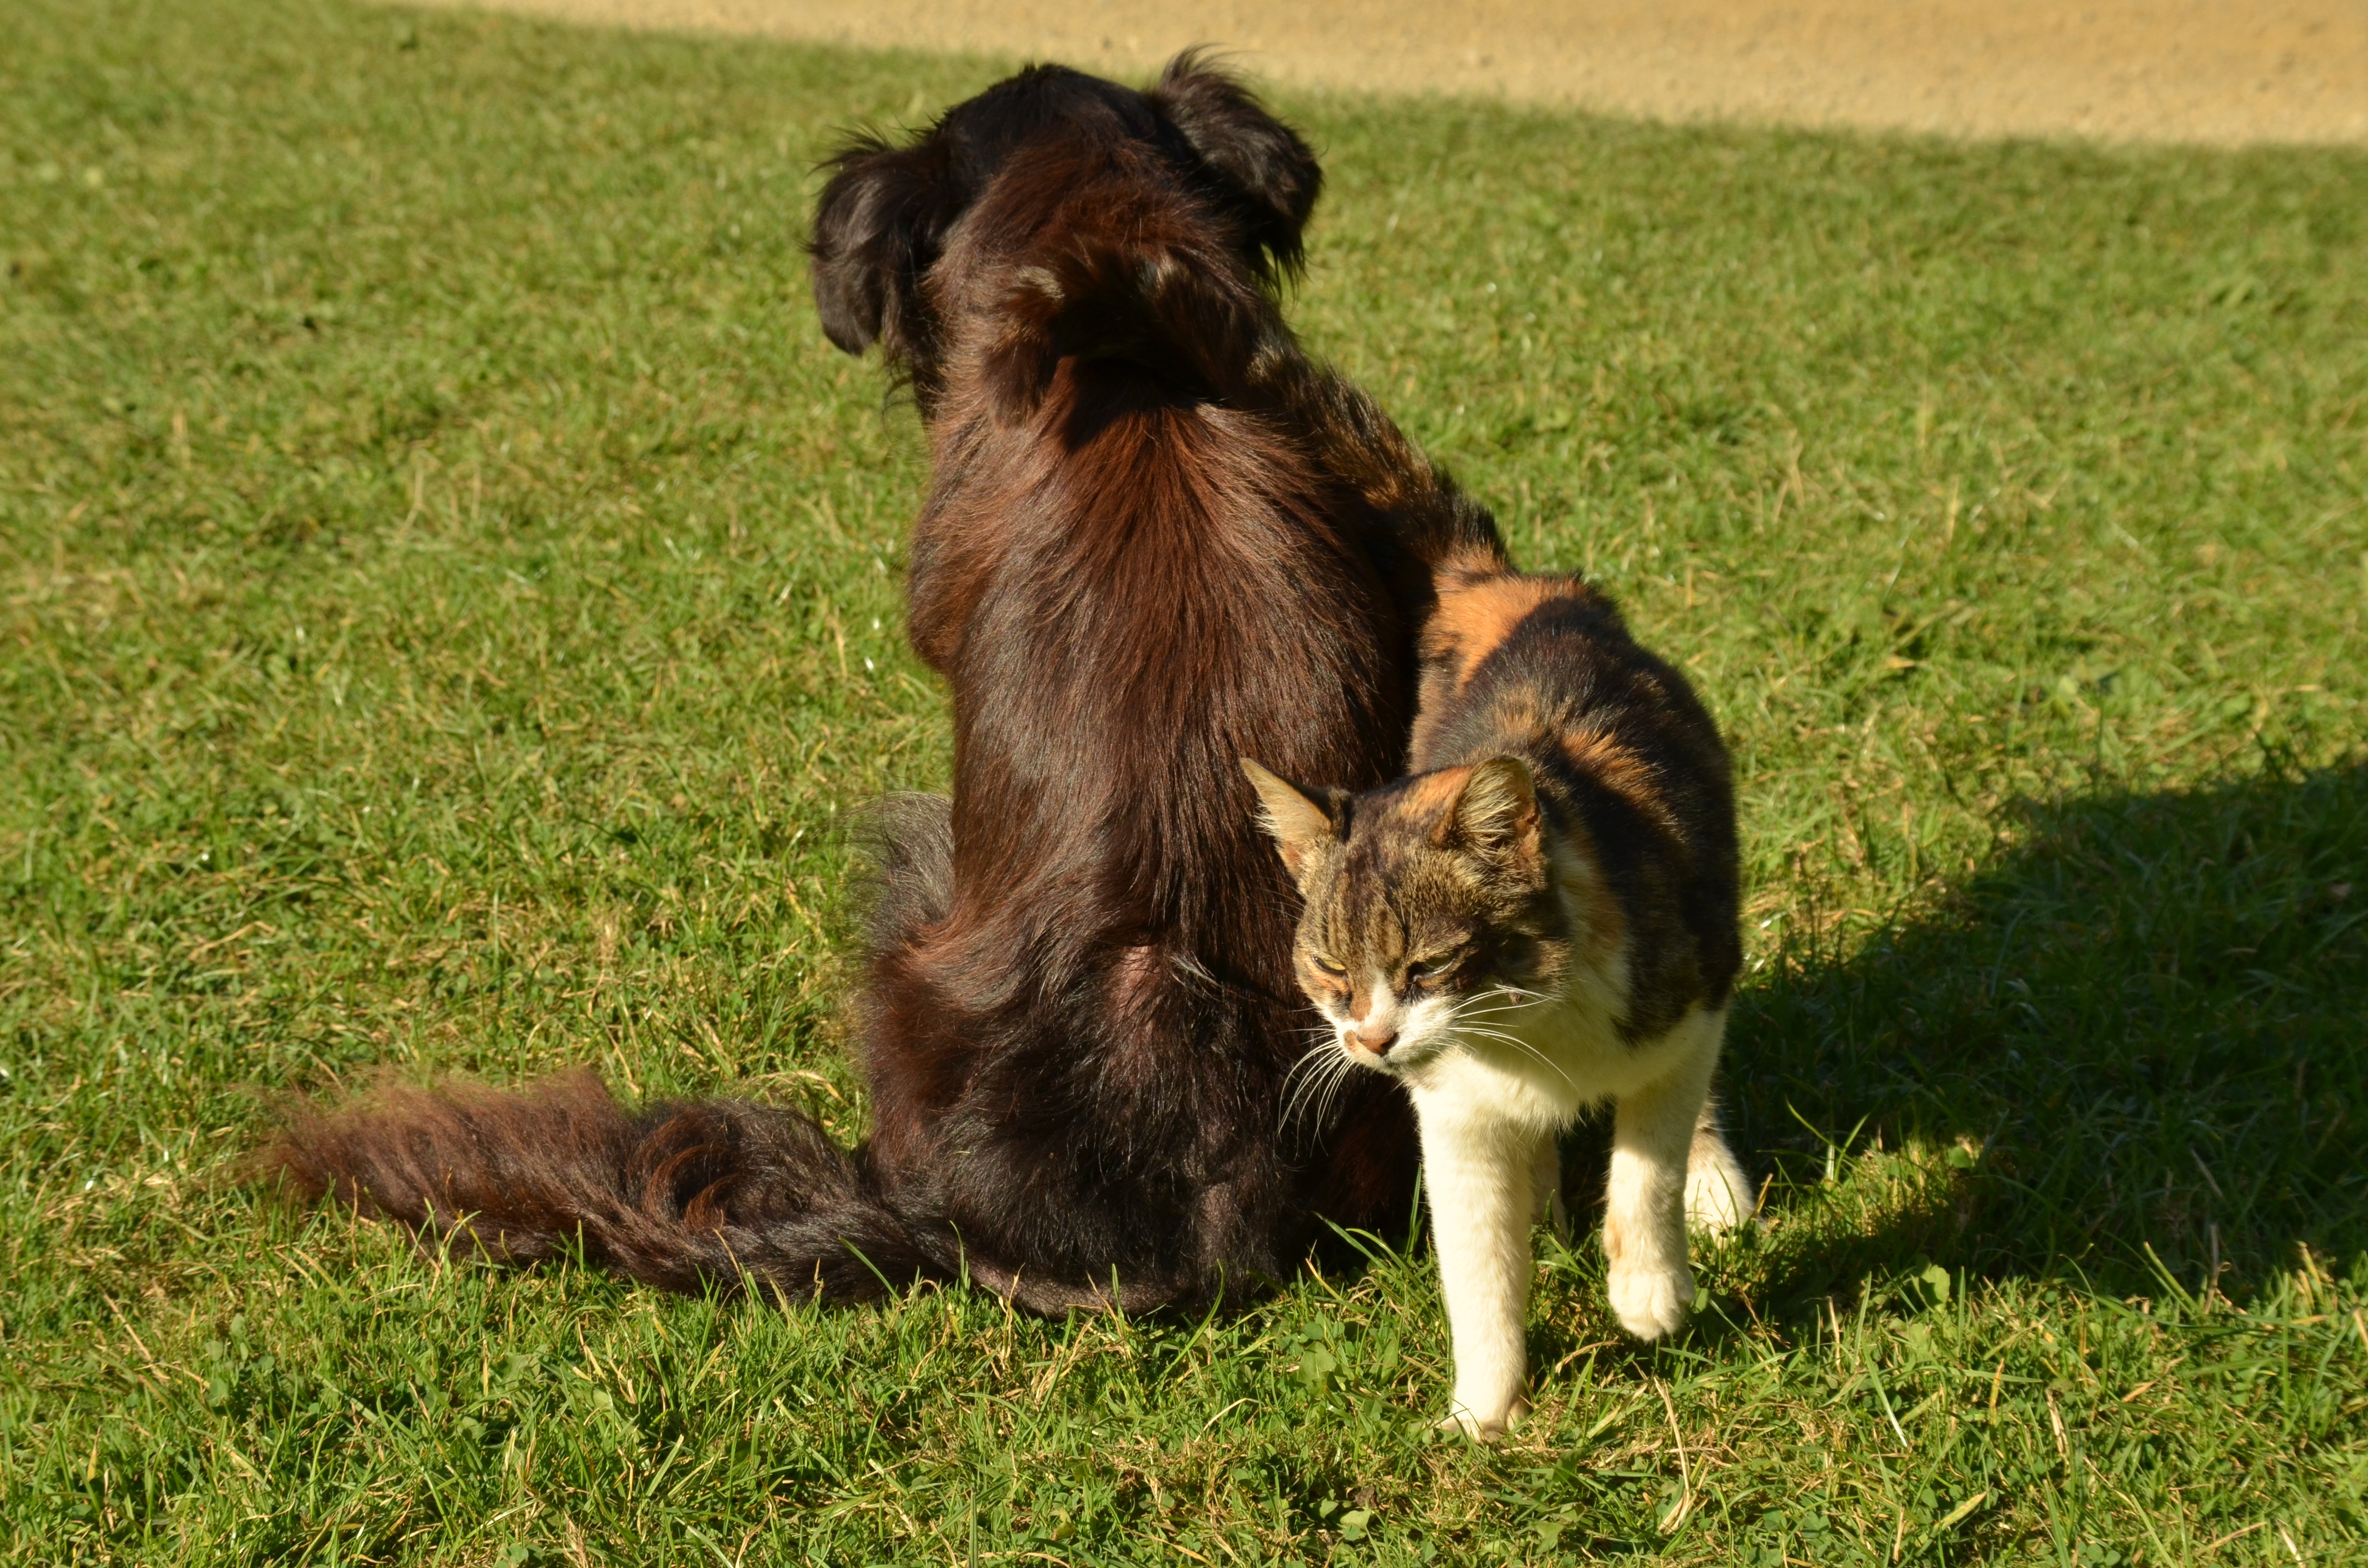
puppy, dog, pet, cat, mammal, friendship, together, vertebrate, dog breed, a friend, dog like mammal, dog breed group